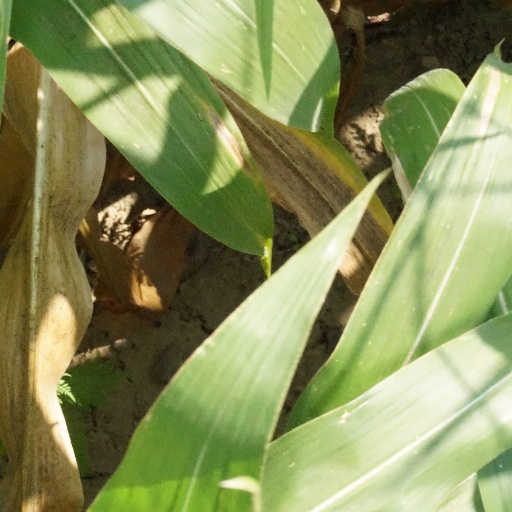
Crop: maize; corn